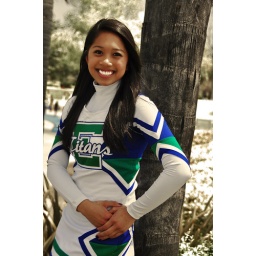
ps her teeth are like SUPER white in person lol